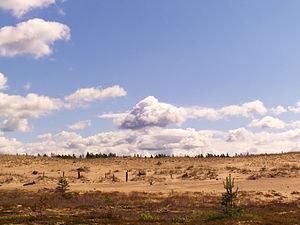
Le Parc national Onezhskoye Pomorye est un parc national du nord de la Russie, situé sur la péninsule d'Onega dans l'Oblast d'Arkhangelsk. Il a été créé le 26 février 2013. Le parc protège des forêts vierges et des paysages côtiers. La superficie du parc est de 2016 km².